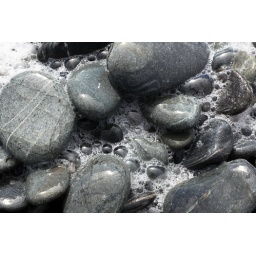
Sea water bubbles on pebbles at a beach near Fox Glacier, New Zealand